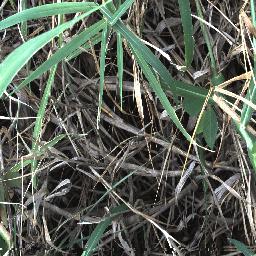
Label: negative